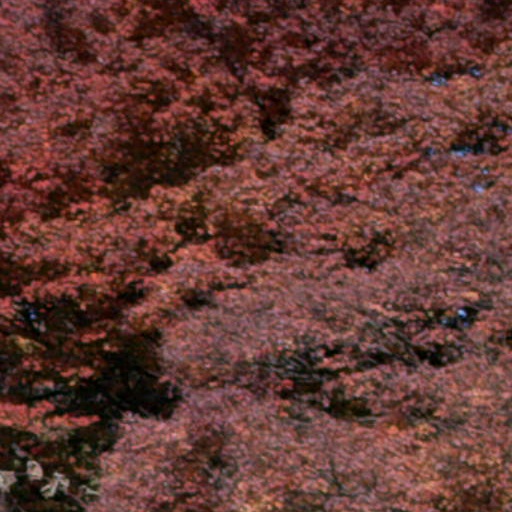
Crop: cassava